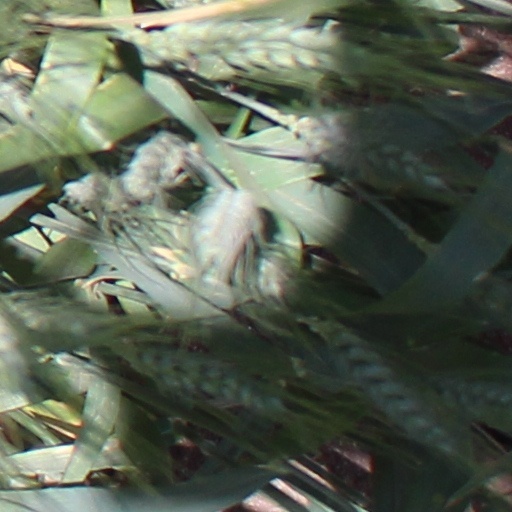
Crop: wheat